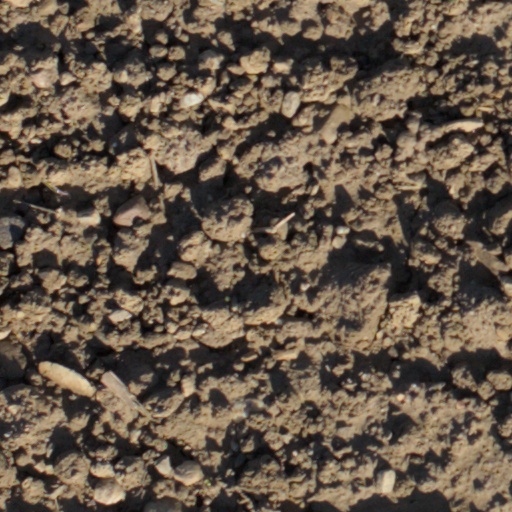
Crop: wheat